How to Break Up with Your Douchebag

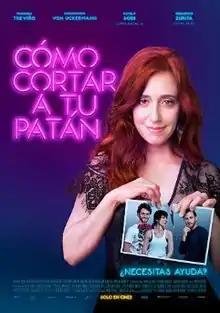

How to Break Up with Your Douchebag (Spanish: Cómo cortar a tu patán) is a 2017 Mexican romantic comedy film directed by Gabriela Tagliavini, and premiered on 6 October 2017. The film stars Mariana Treviño, Christopher von Uckermann, Camila Sodi y Sebastián Zurita.